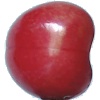
Label: Cherry 2